Timo Hildebrand

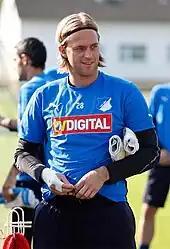
Hildebrand at practice with Hoffenheim in 2009

On 10 December 2008, Hildebrand signed for the Bundesliga side 1899 Hoffenheim. He made his Bundesliga debut for Hoffenheim on 31 January 2009 in their 2–0 win at home to Energie Cottbus, being substituted in the 60th minute due to an injury. During the 2008–09 season, he made 14 appearances. During the 2009–10 season, he made 32 appearances.